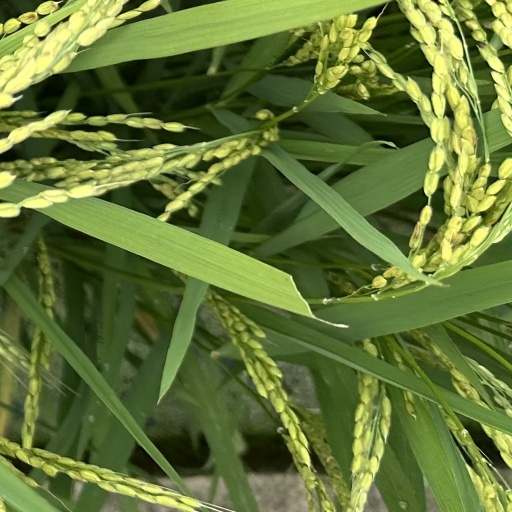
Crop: rice